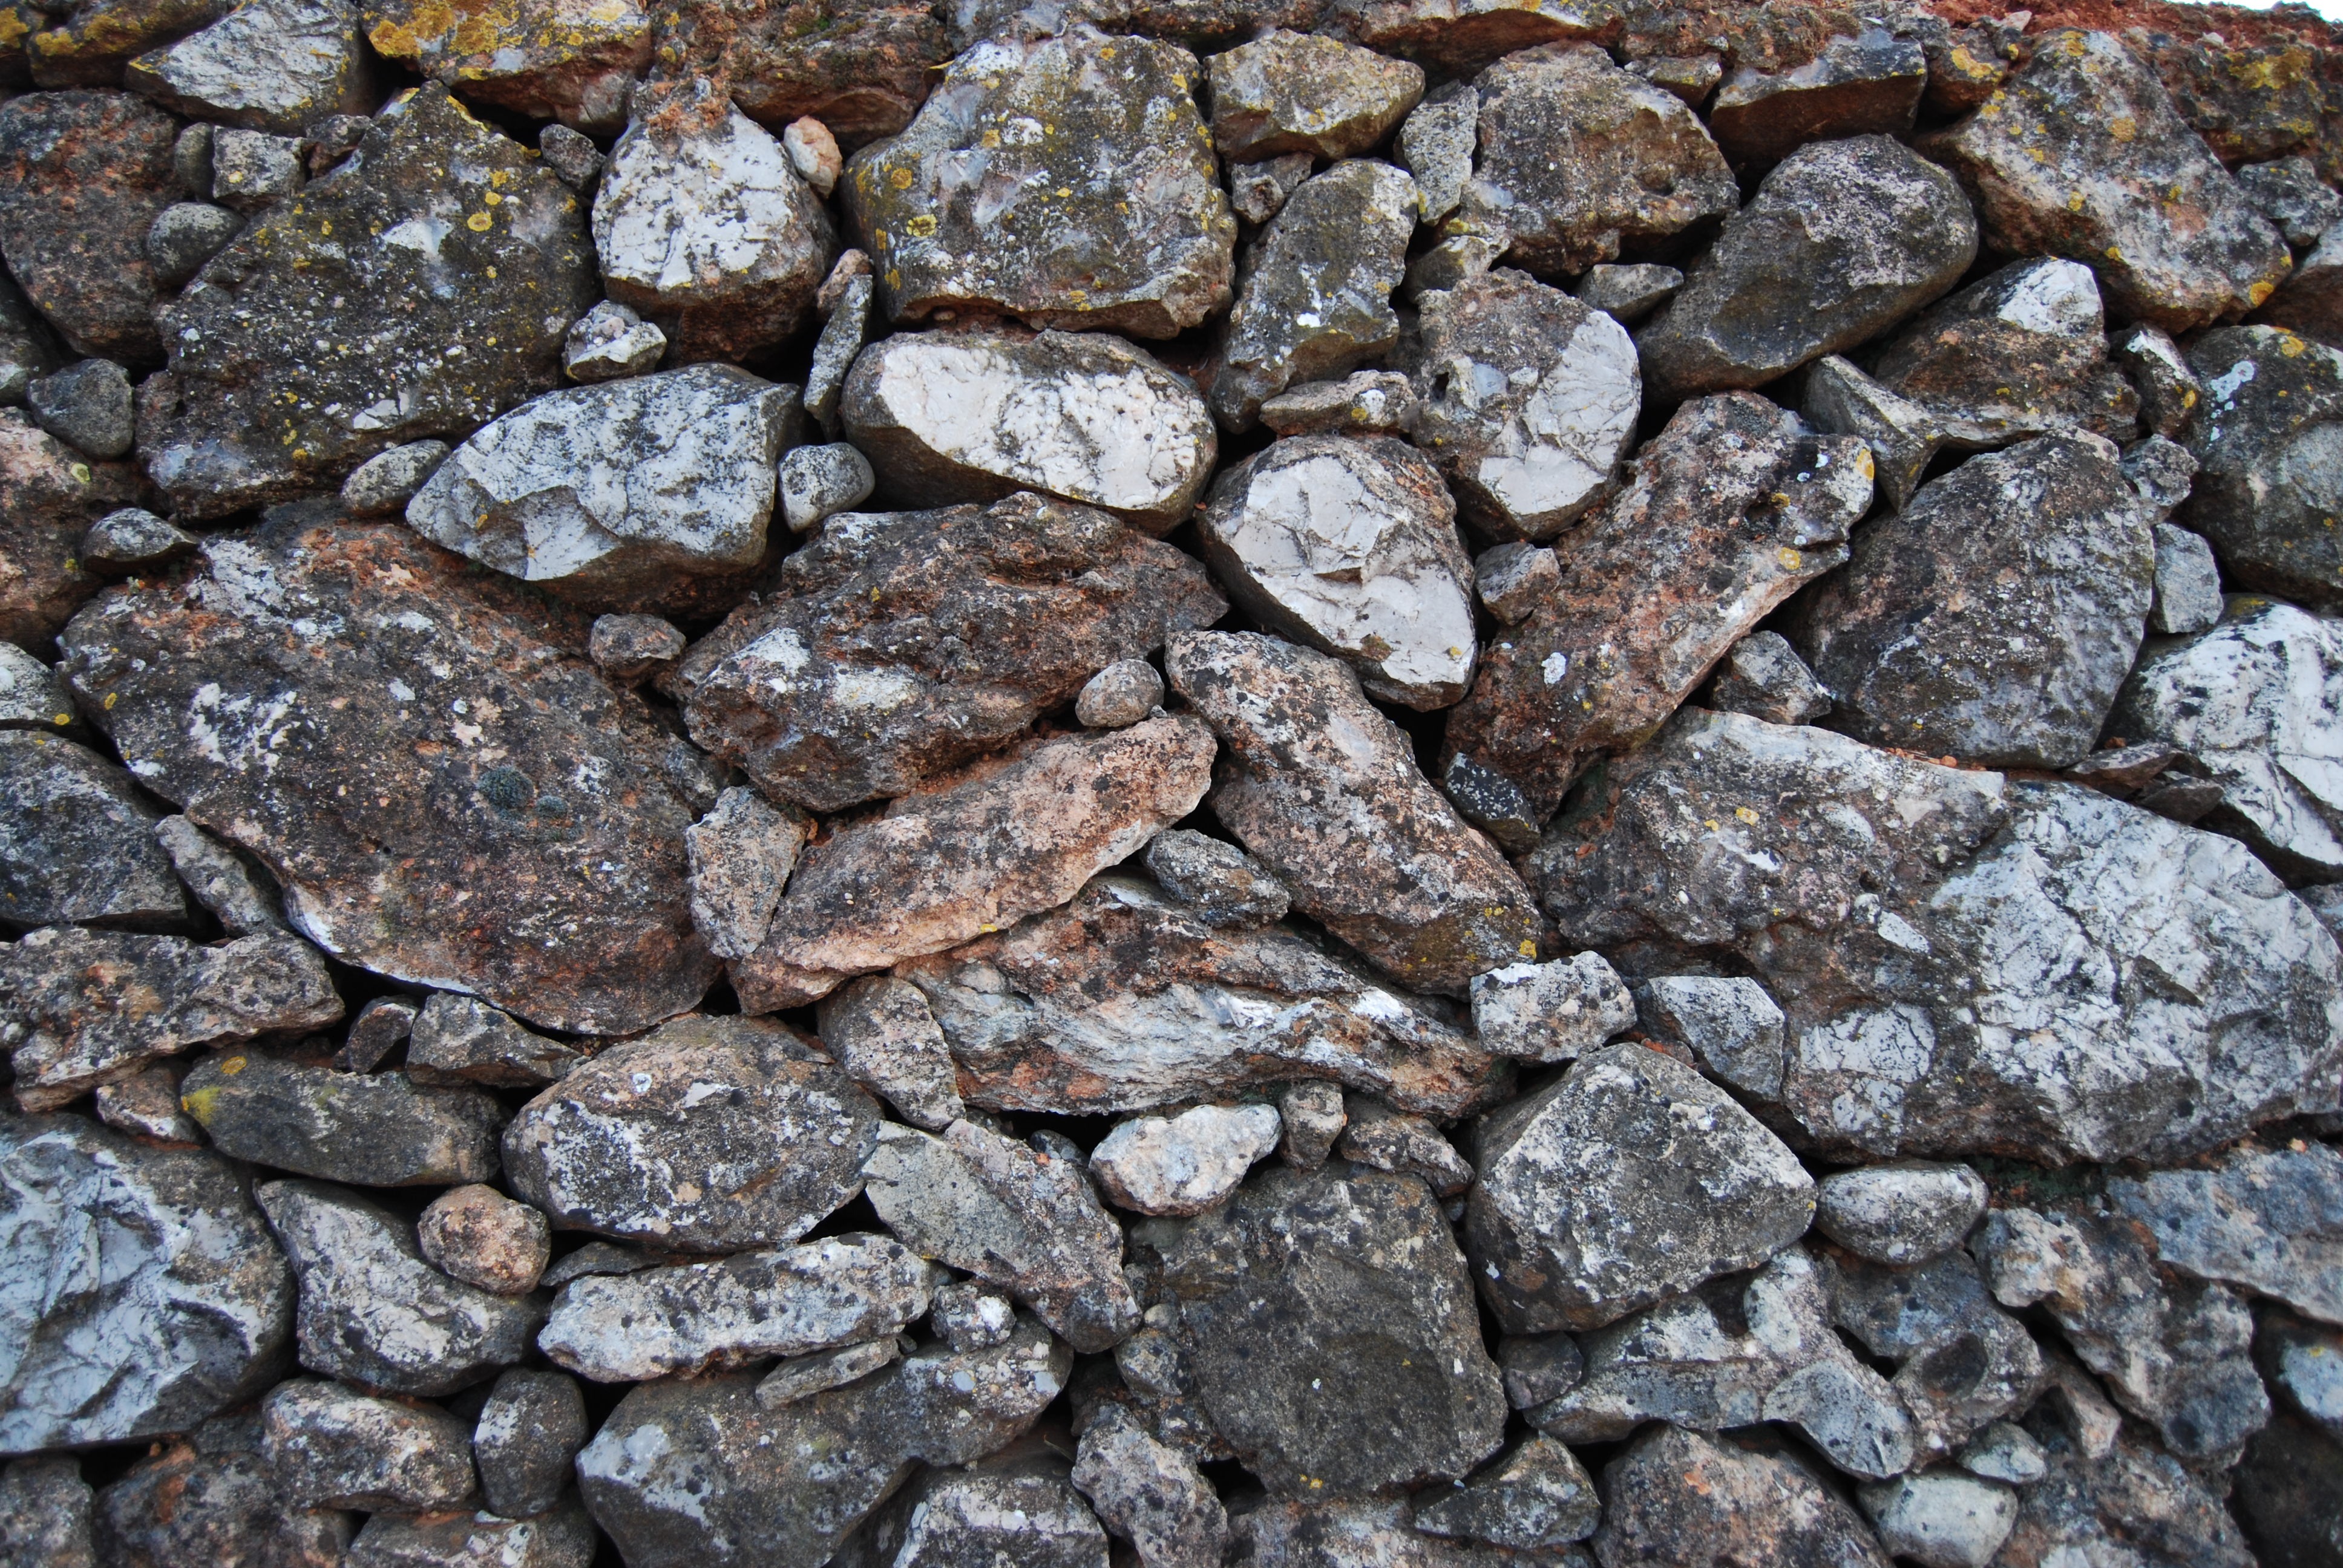
nature, rock, wood, asphalt, pebble, soil, gray, stone wall, material, rocks, stones, rubble, background, geology, gravel, boulder, bedrock, flooring